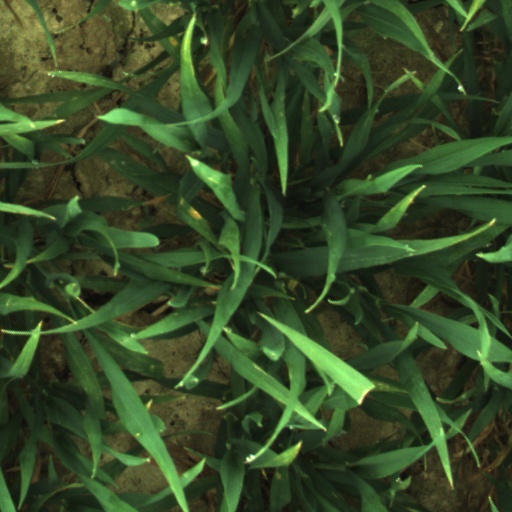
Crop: wheat